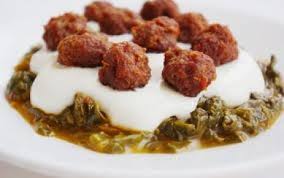
Yemek: ispanak